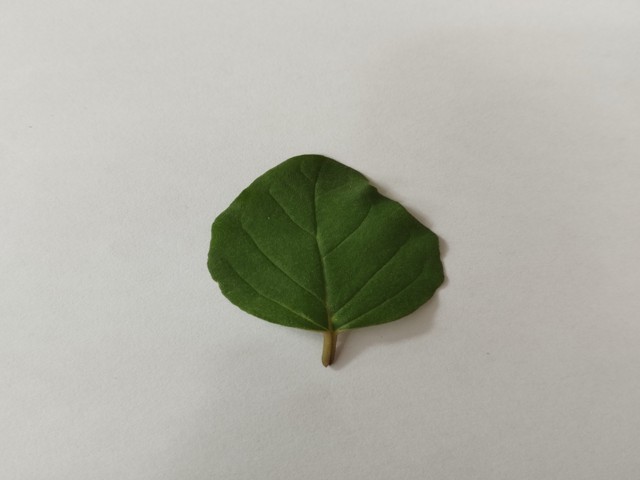
Plant: punarnava